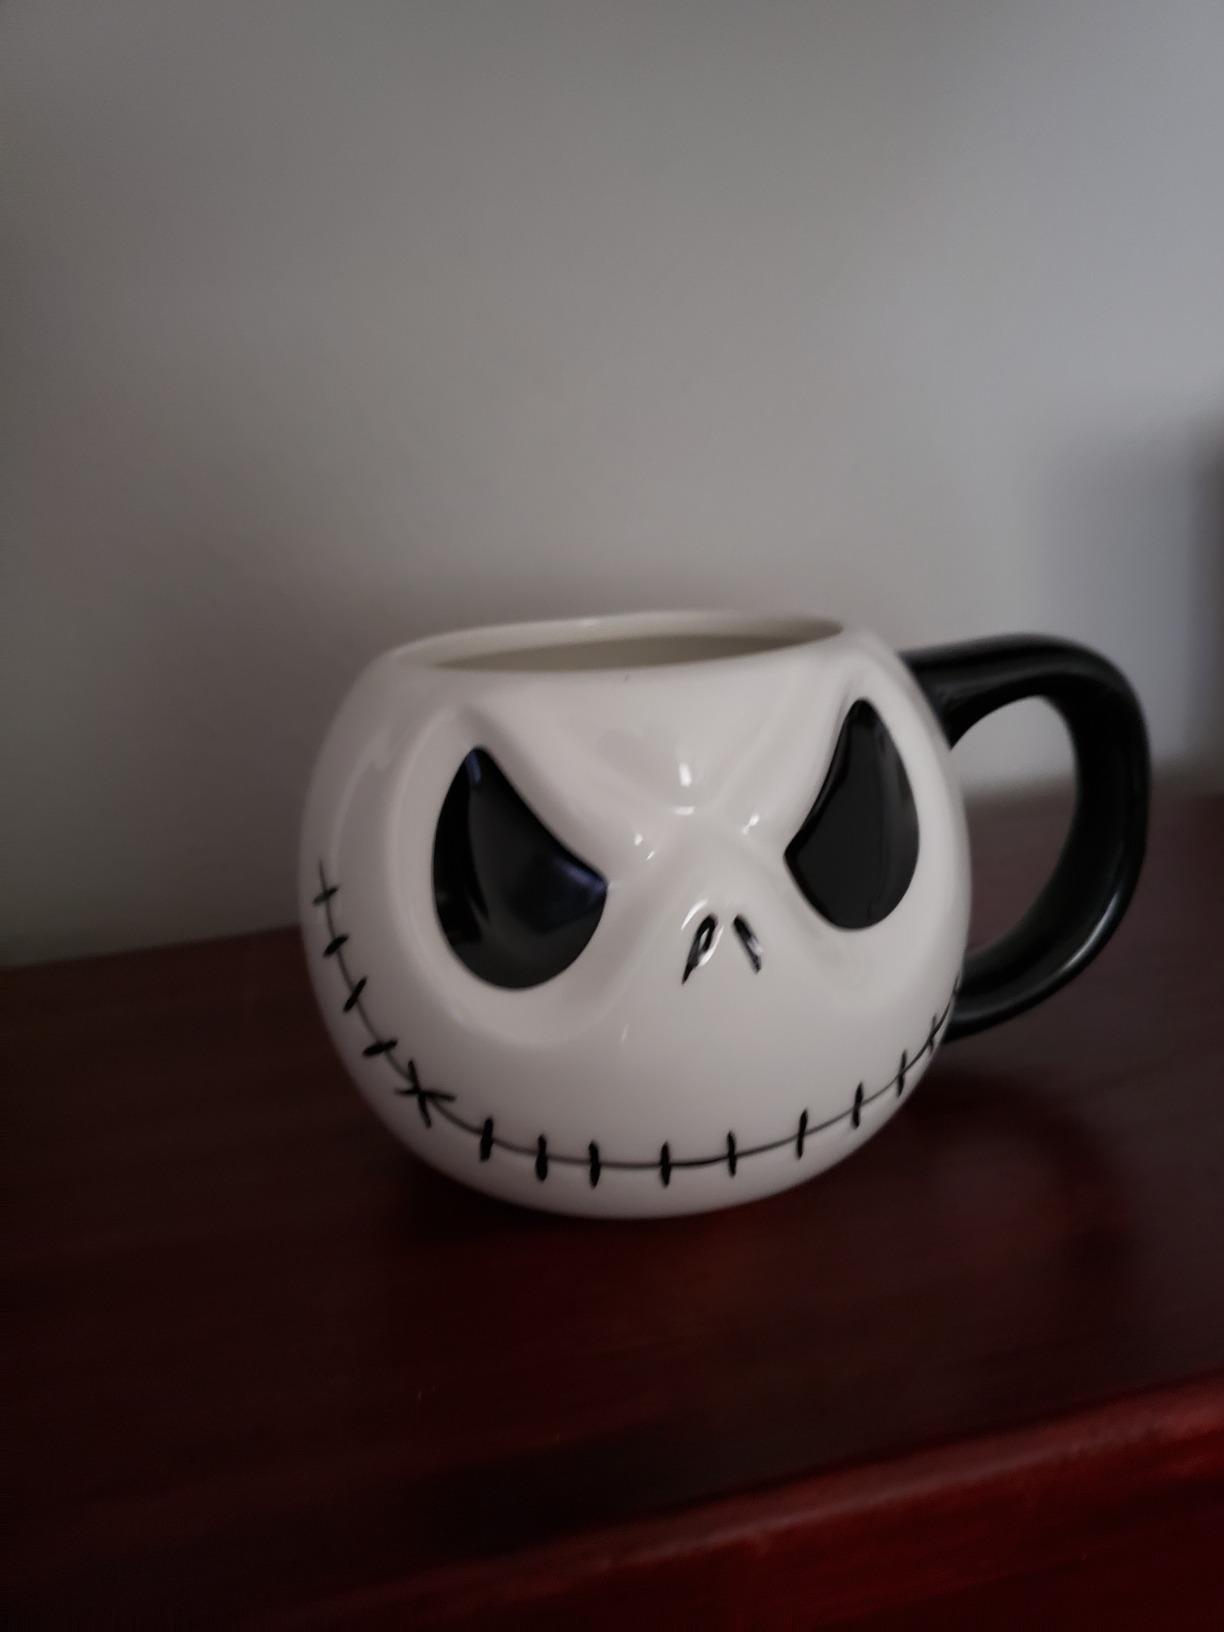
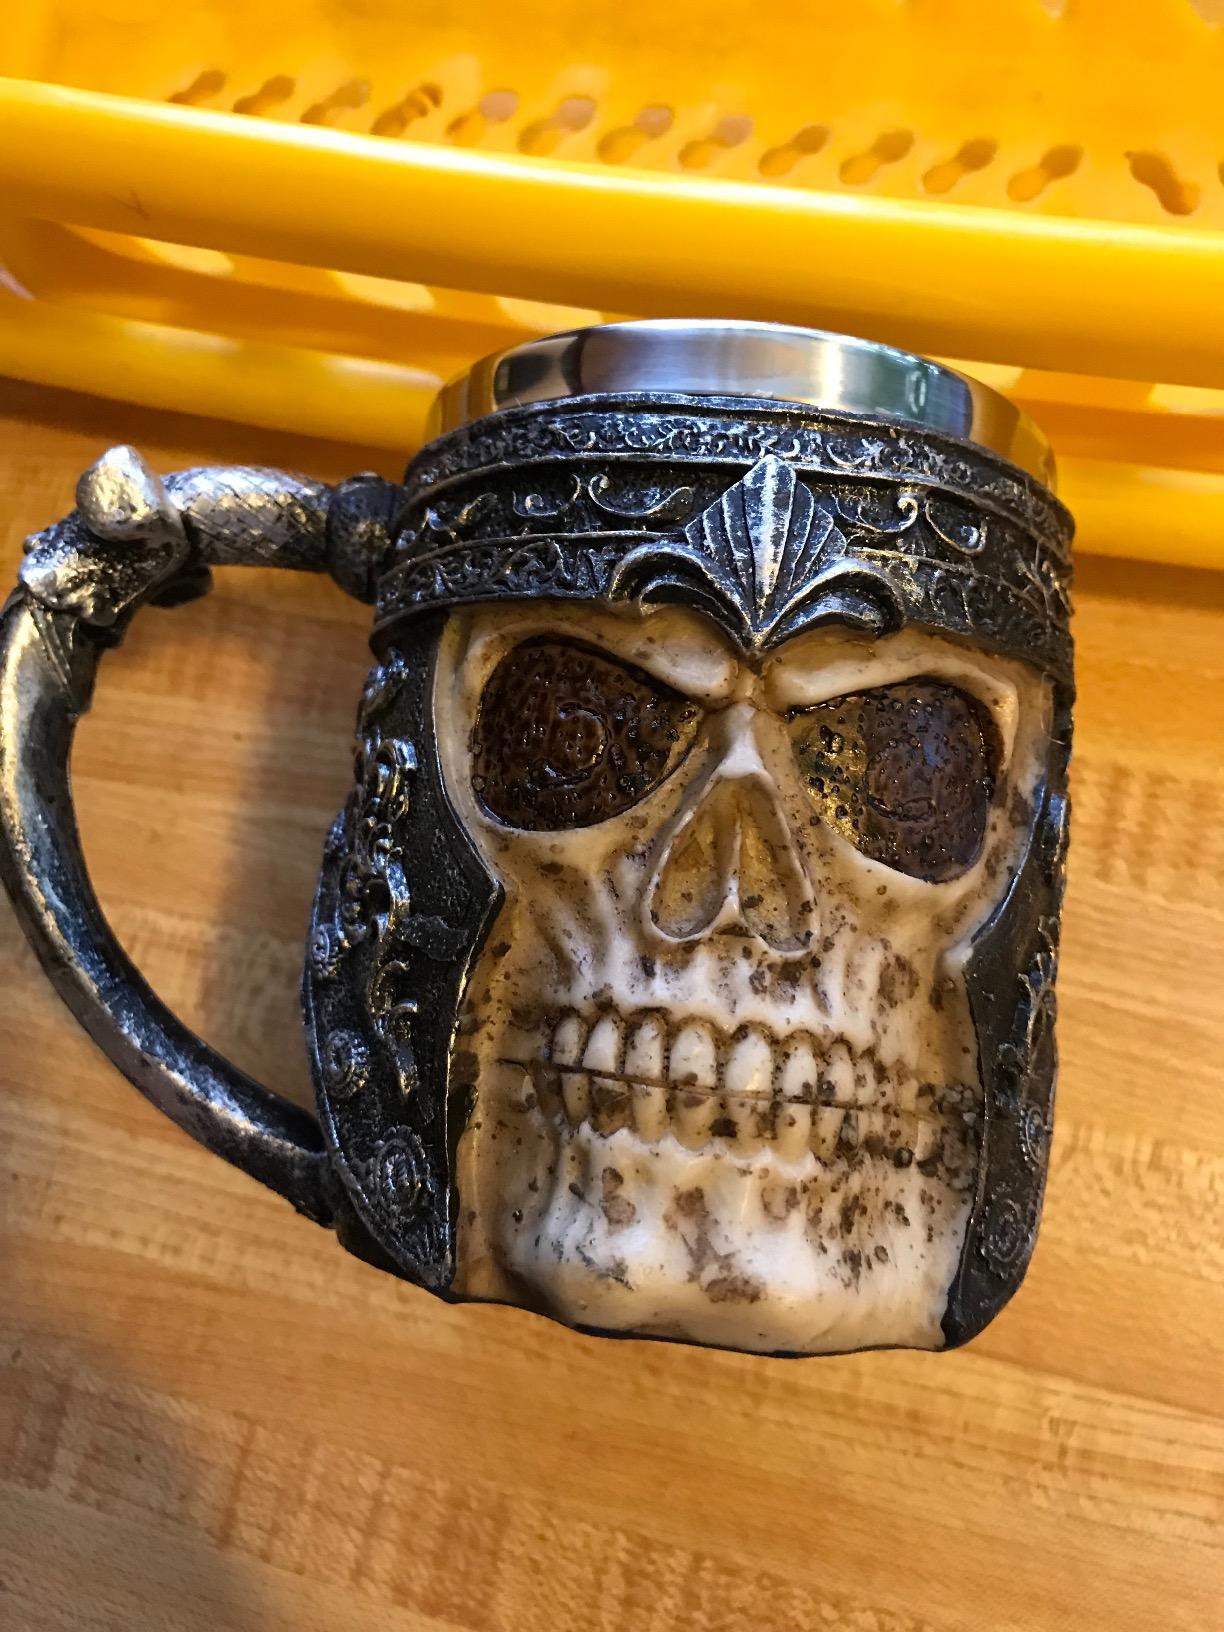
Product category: items_mug
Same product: no